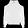
Label: Pullover